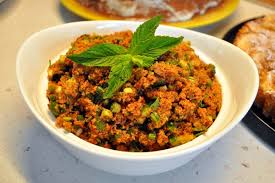
Yemek: kisir